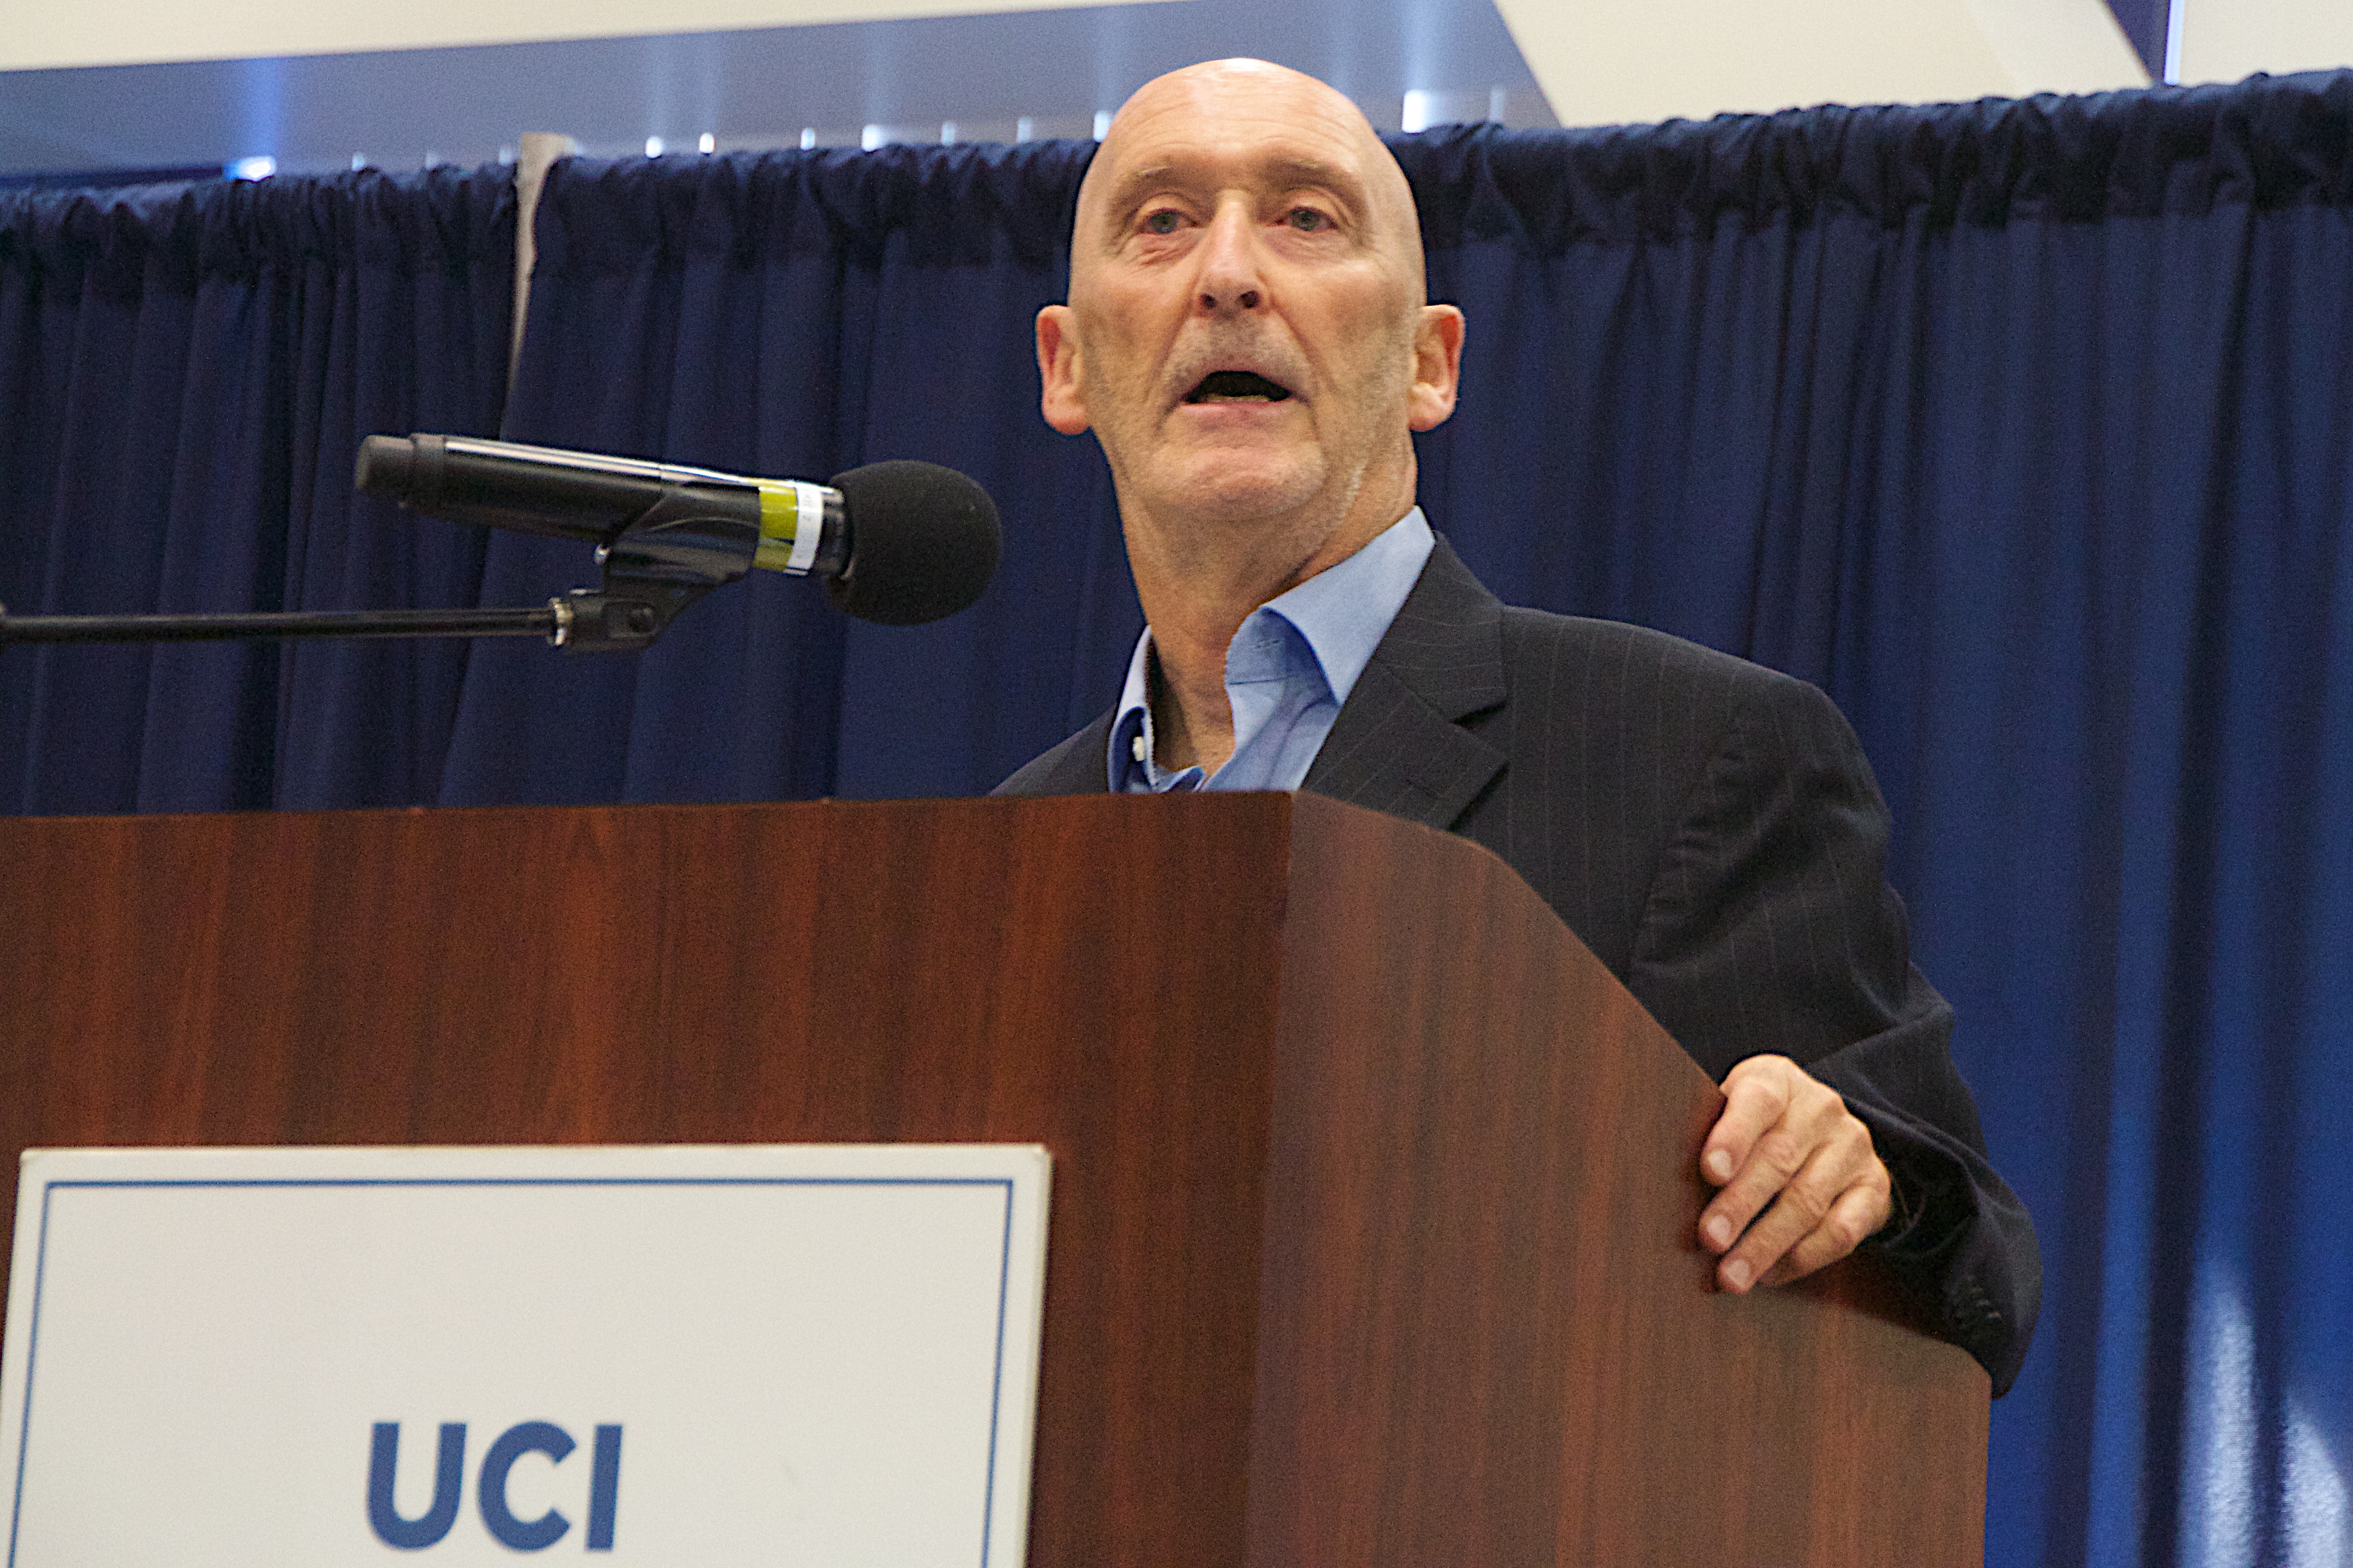
speaker, energy, speech, 2016dml, lecture, official, orator, public speaking